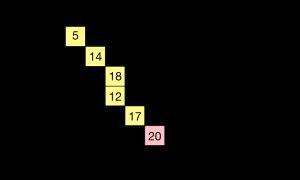
L'algorithme de Smith-Waterman est un algorithme d'alignement de séquences utilisé notamment en bioinformatique.